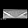
Label: Bag